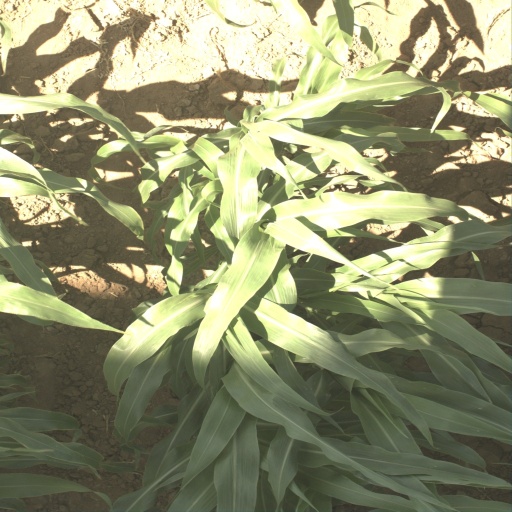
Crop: sorghum